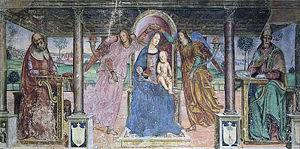
Vincenzo Tamagni ou Vincenzo da San Gimignano est un peintre italien de l'école siennoise.